Mary Wellstead

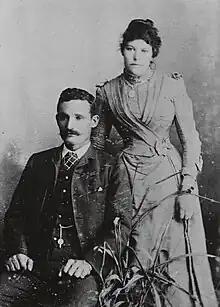
Wellstead with her husband John Harris

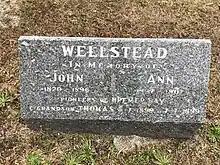
Grave of John and Ann Wellstead, pioneers of Bremer Bay and parents of Mary Wellstead, in the Memorial Park Cemetery, Albany.

Mary Ann Isabella Wellstead (10 February 1850 – 13 December 1894) was an Australian telegraphist who was the first stationmaster and telegraph operator of the Bremer Bay Telegraph Station, and likely the first female telegraphist in Australia. She worked at the telegraph station from 1876 to 1881.